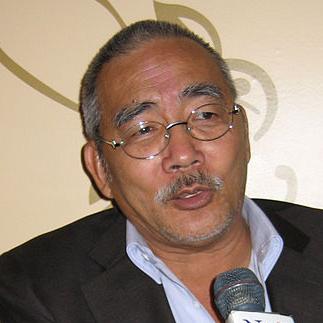
Age: 64